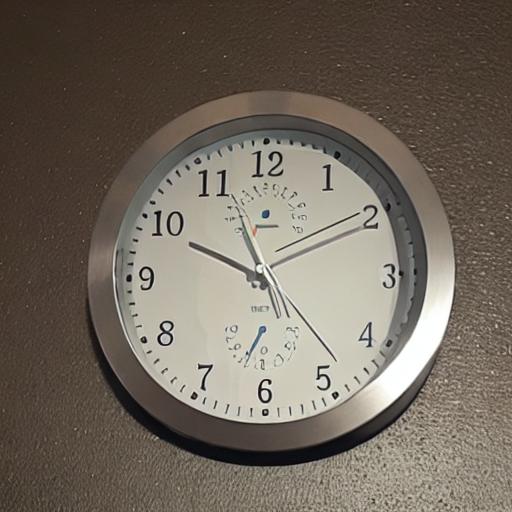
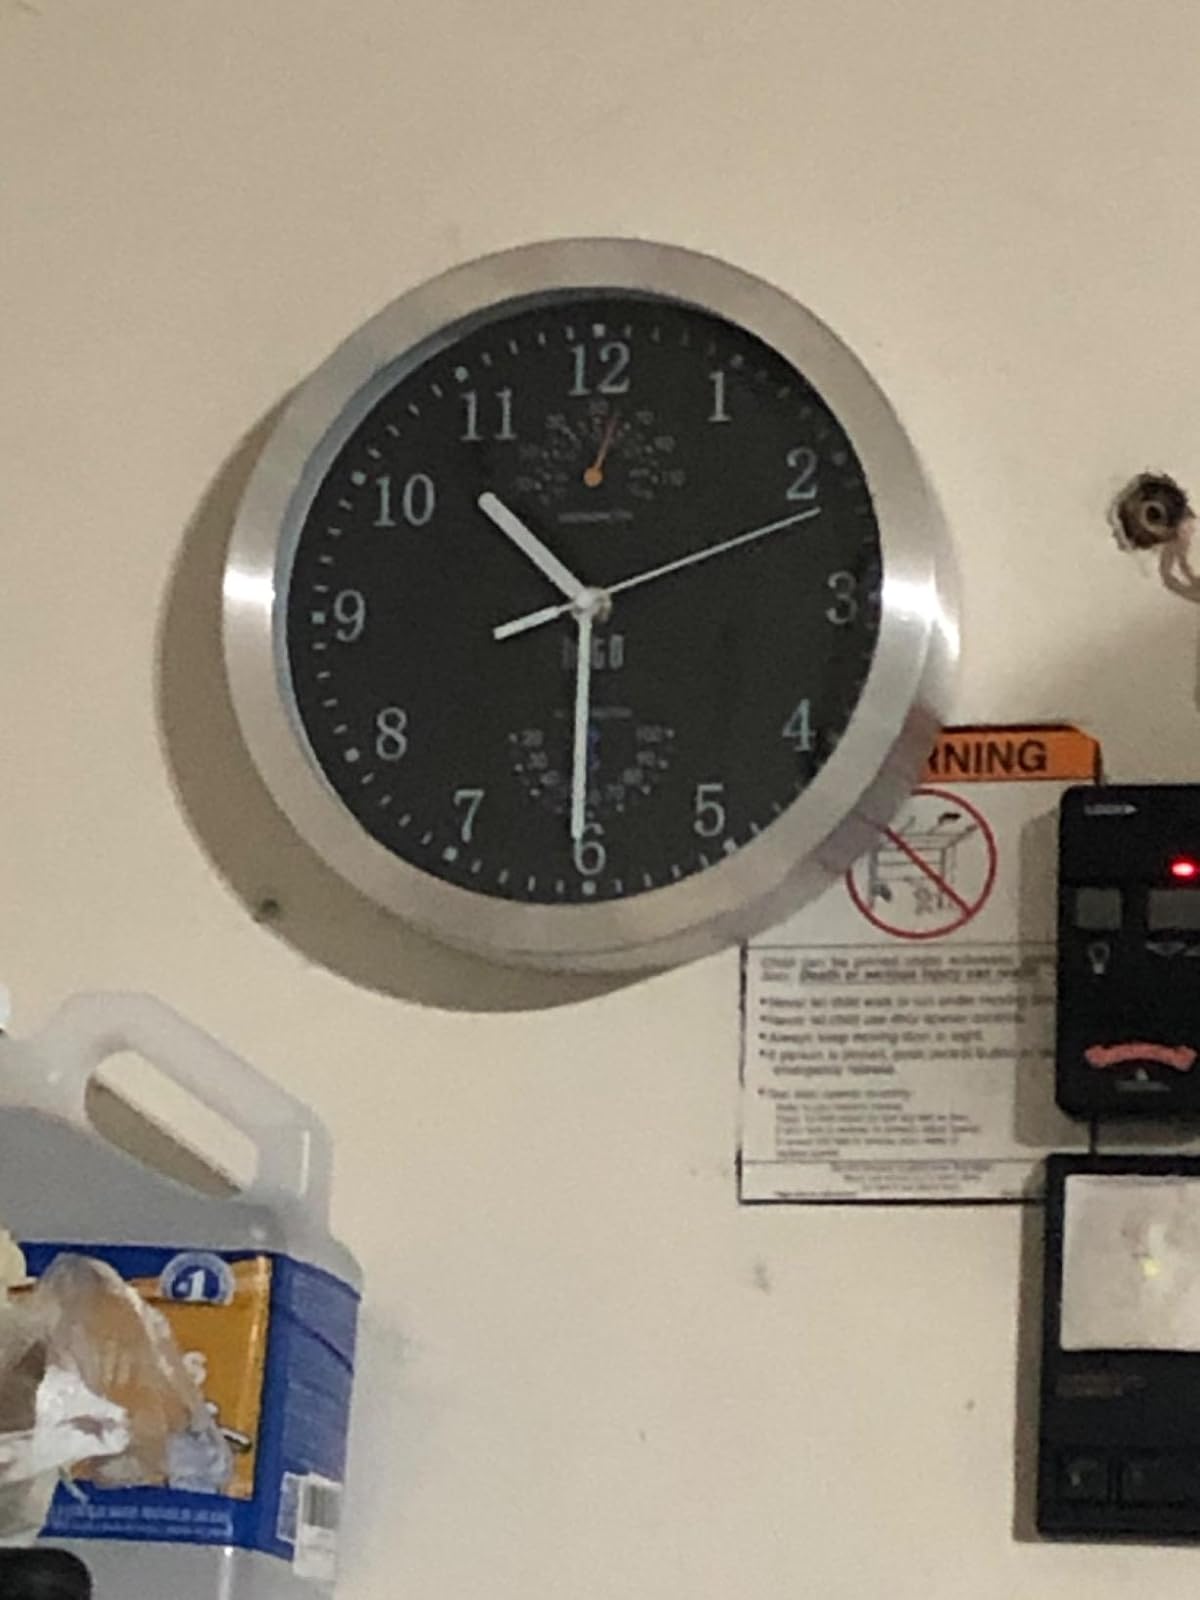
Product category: clock
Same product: no